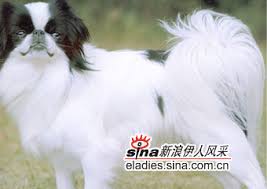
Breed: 249-n000106-Japanese_spaniel